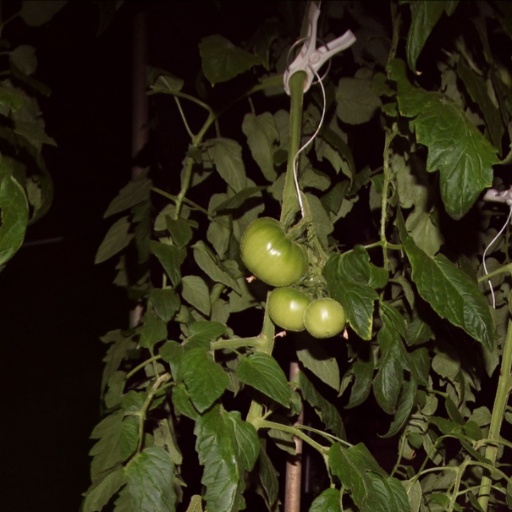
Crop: tomato